St. Mary's Cathedral, Sandakan

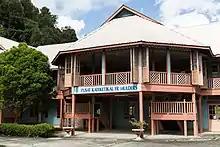
Father Mulders Centre

The period after the Second World War belongs, however, to Rev. Fr. Anthony Mulders, who oversaw the difficult process of reconstruction after the devastation of the War. Mulders arrived in Sandakan in 1952, and wasted no time in rebuilding both the primary and secondary school buildings. He then began to bulldoze the hill to level a site for a permanent church. This led to serious erosion, but after that problem was solved, St. Mary's Church was finally constructed, opened, and solemnly consecrated in 1961 by the Rt. Rev. Bishop James Buis, the Vicar Apostolic of Jesselton. Fr. Mulders transformed the mission compound beyond recognition, making it one of the finest sites in Sandakan. A rectory was built in 1967 for the priests, who had been staying in the schools. The next development was the building of St. Joseph's Church, supervised by Rev. Fr. Francis van den Schoor. It was completed and blessed in 1971.